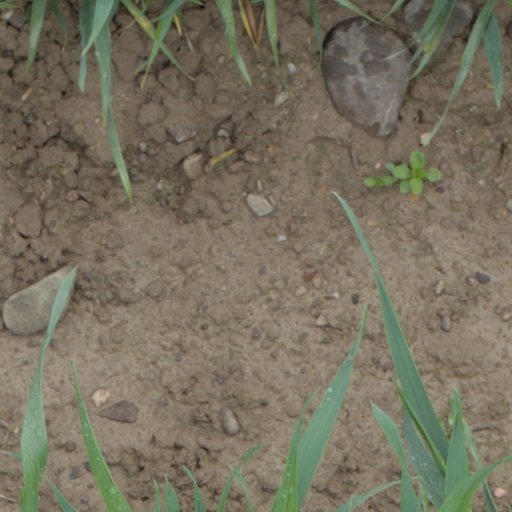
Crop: wheat